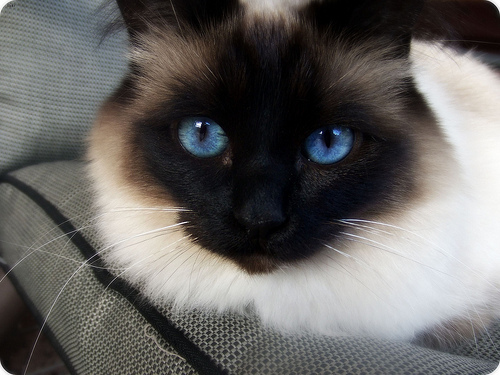
Animal: cat
Breed: birman